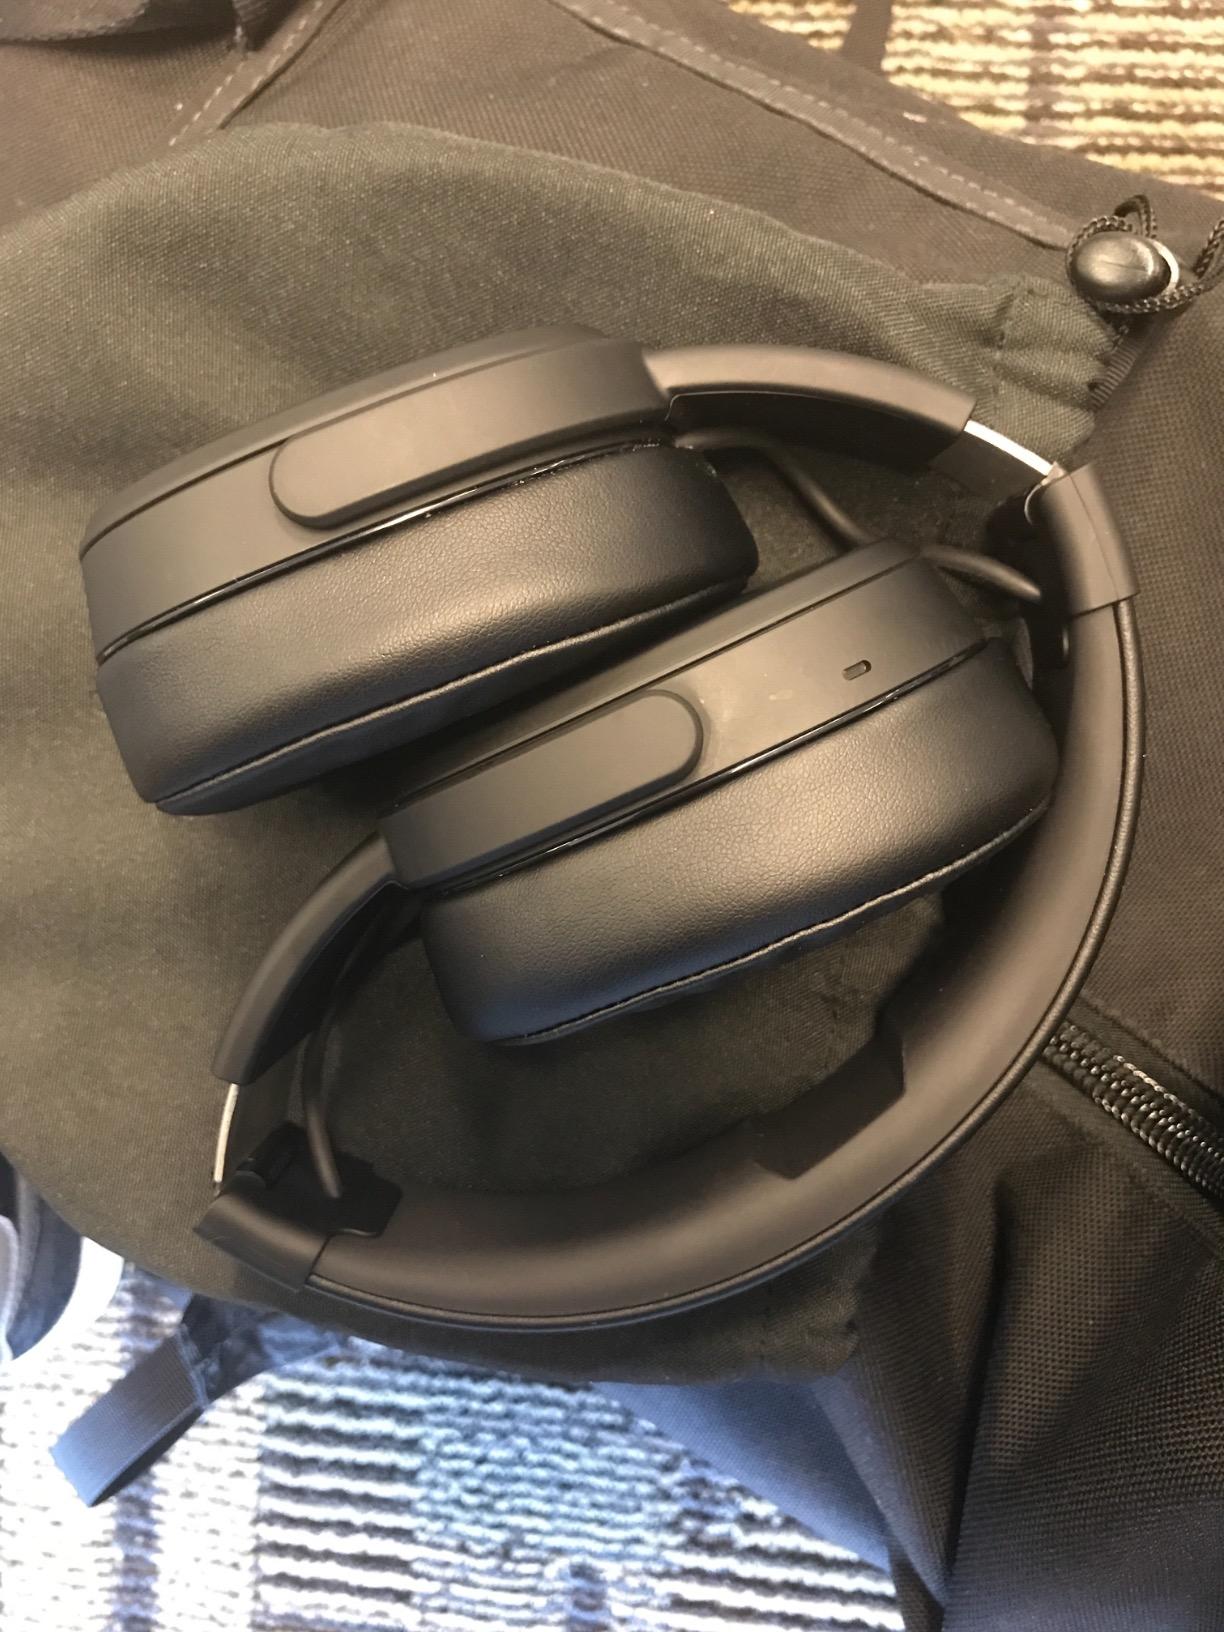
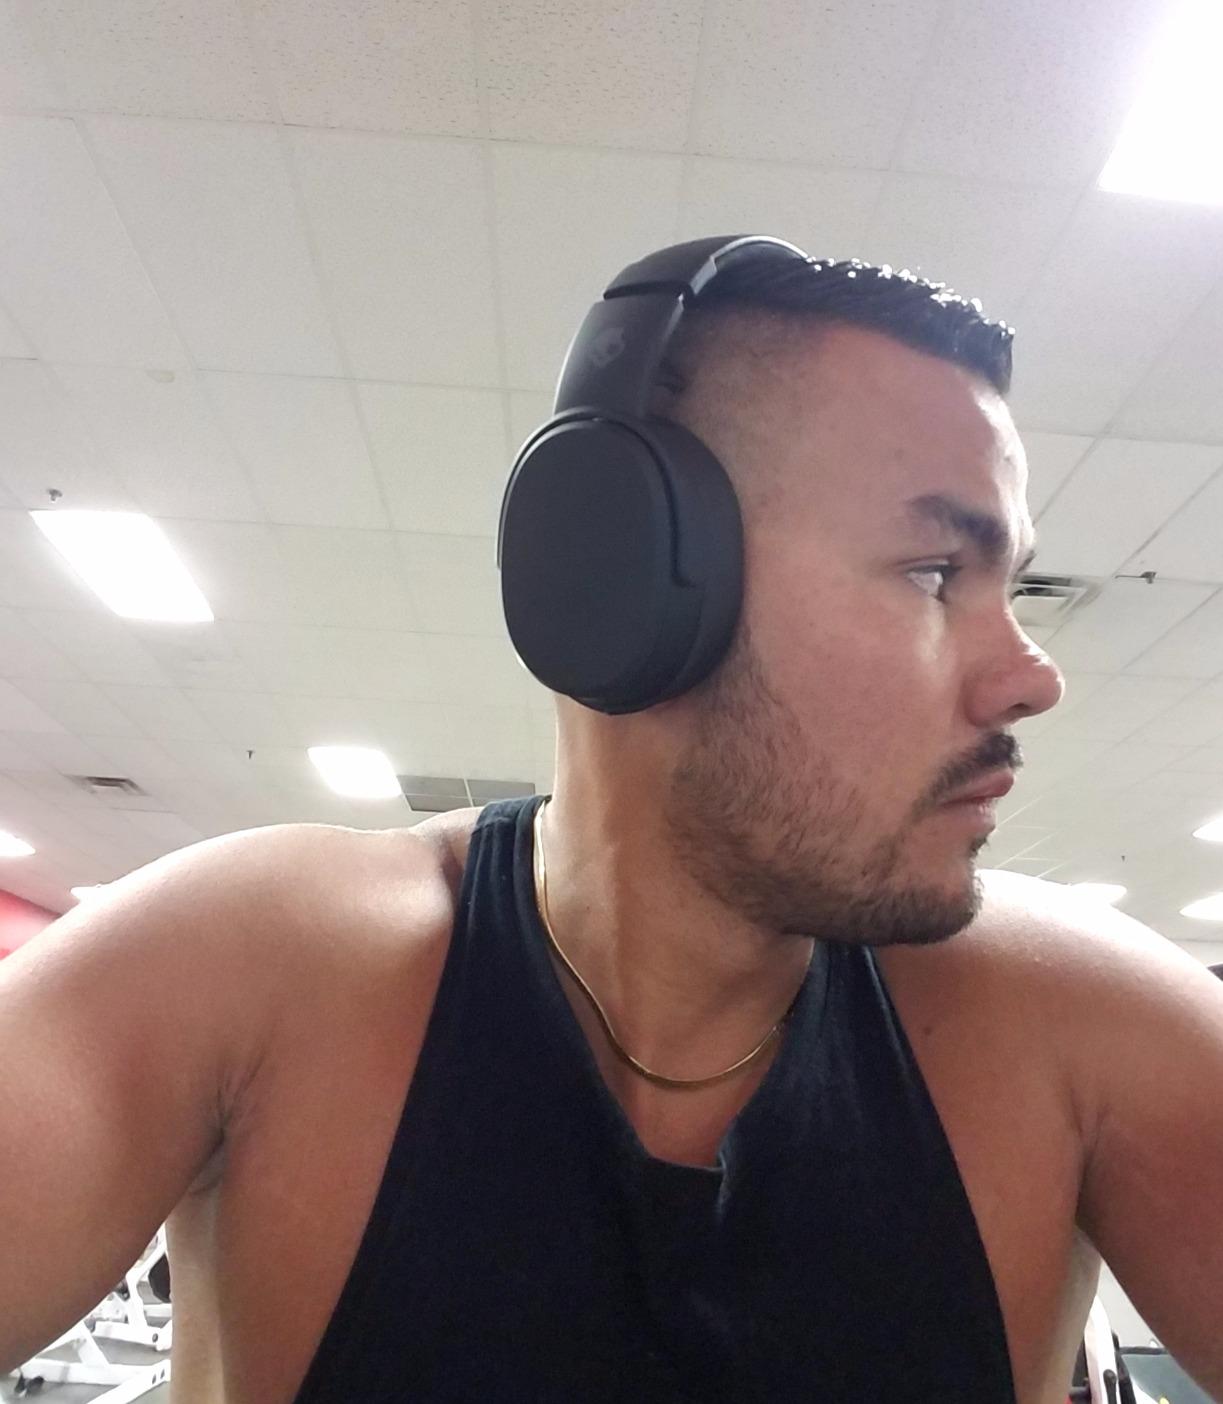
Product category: headphones
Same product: yes